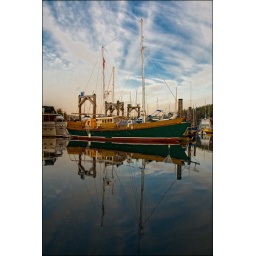
A lovely bed and breakfast sailboat in Friday Harbor, WA